Palestinians in Iraq

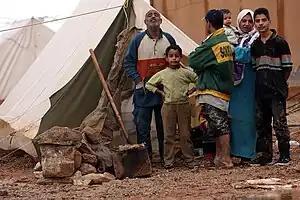
Palestinian Iraqi IDP family near Jordanian border

Al Ruweished was located in Eastern Jordan, 60 kilometres from the border with Iraq. Over the years, those living in the camp have included Palestinians from Iraq, Iranian Kurds, Somalis and Sudanese. In December 2003, Angelina Jolie visited the camp by helicopter, and kept a journal of her experiences. She reported that most of the 500 residents of al-Ruweished were Palestinians, and over 100 of them were under the age of 16. Living conditions in the camp were extremely difficult, with soaring temperatures during the summer months, and storms during the harsh winters. The UNHCR and local NGOs provided food and assistance to camp residents. However, most children were unable to access education.